Gaza–Israel conflict

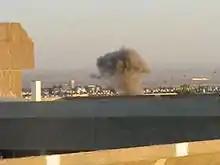
A Grad rocket hitting Beersheba, January 2009

On 4 November 2008 Israel broke the ceasefire with an attack on Gaza. The Israeli military claimed the target of the raid was a tunnel that they said Hamas was planning to use to capture Israeli soldiers positioned on the border fence 250m away. Hamas officials differed, however, claiming that the tunnel was being dug for defensive purposes, not to capture IDF personnel, according to Dr Robert Pastor (of the Carter Institute), and an IDF official confirmed that fact to him. Hamas replied to the Israeli attack with a barrage of rocket fire. With this incursion into Gaza territory and its non-compliance with the easing of the embargo, Israel had failed to comply with two aspects of the June 2008 ceasefire.